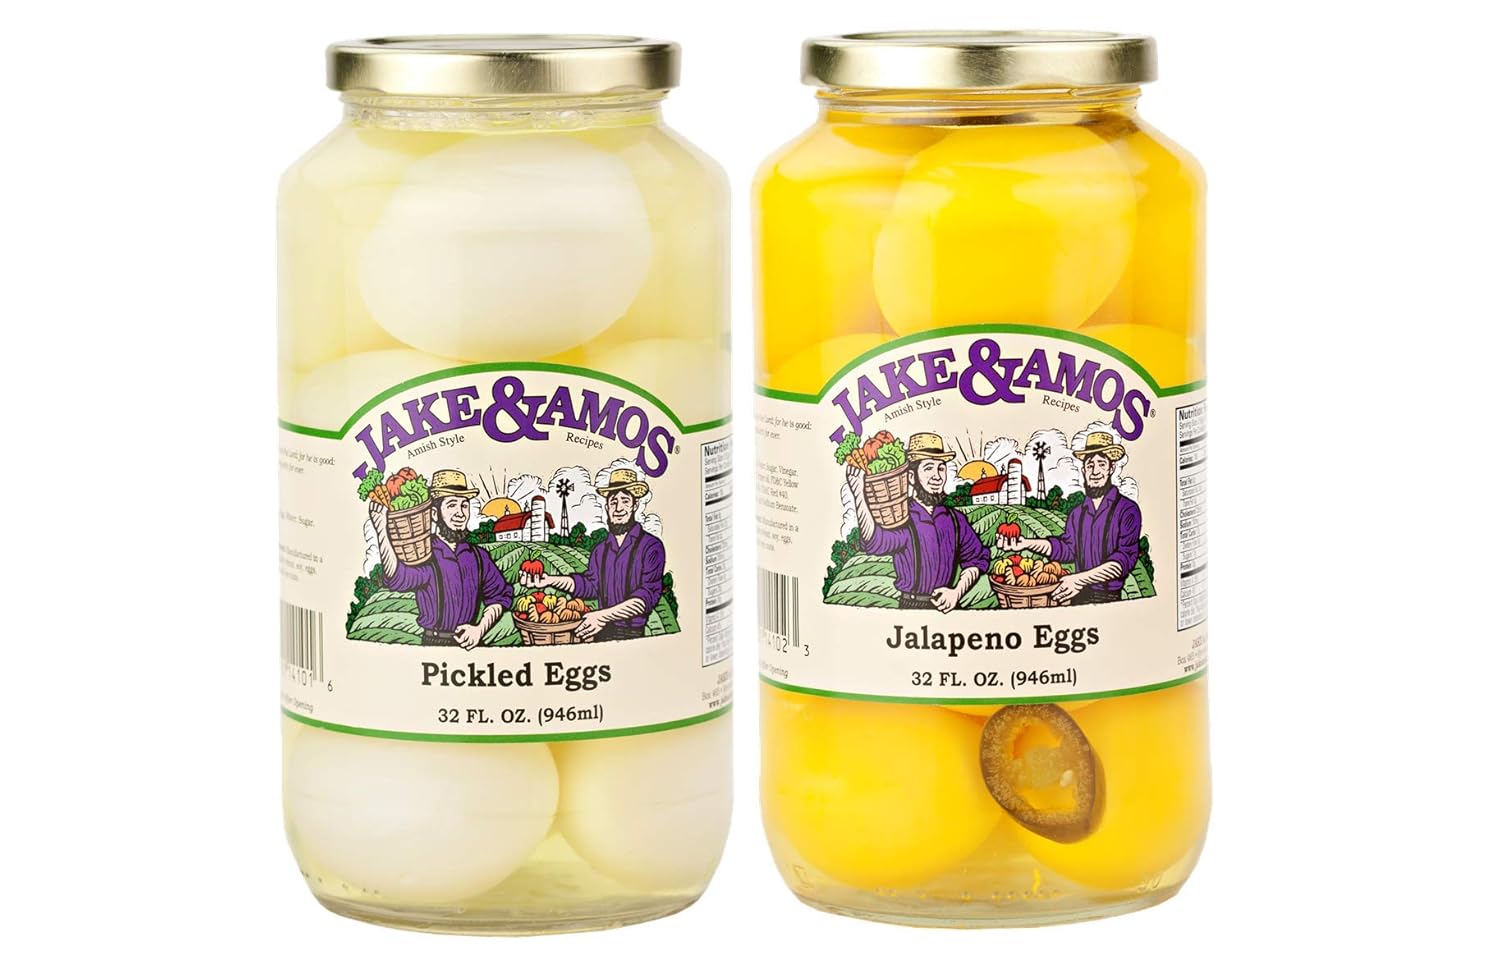
Jake & Amos Pickled Eggs Variety 2-Pack- Economy Size 32 oz. Jars (Pickled & Jalapeno)
Category: Grocery
Jake & Amos Pickled Red Beet Eggs are made from a classic recipe that turns hard boiled eggs into a delicious, tangy snack. Try serving these eggs with a simple dash of salt and pepper or a dollop of mayonnaise. Jake & Amos Pickled Eggs are ready to eat anytime, making them a convenient addition to a busy lifestyle. They're delicious by themselves or in a salad or dice and add to cooked tuna or ham. Jake & Amos Jalapeno Eggs combine the old Dutch sweet and sour hard-boiled egg taste with a burst of spice from pieces of dark green jalapeno peppers for a fabulous new flavor.
Features: Jake & Amos Best Selling Variety of Pickled Eggs- Mix and Match Your Favorites | Pennsylvania Dutch Food at its best | Made and jarred in Lancaster County, PA | You will receive 1-32 oz. jar of each of these 2 varieties of Pickled Eggs: Red Beet Eggs, Pickled Eggs & Jalapeno Eggs